CGS Apurbo Bangla

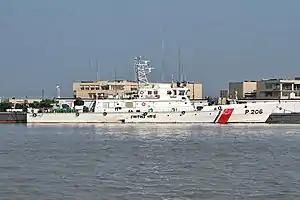
Padma Class Inshore Patrol Vessel "Shadhin Bangla" docked in Bangladesh Coast Guard West Zone Headquarter in Mongla, Bagerhat.

BCGS "Apurbo Bangla" is a Sobuj Bangla-class inshore patrol vessel of the Bangladesh Coast Guard. The ship is undergoing sea trials.